Operation Momentum

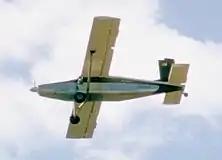
The Air America Pilatus PC-6 Porter was one of the types of STOL aircraft used to support Operation Momentum.

By 1 April, funding had been authorized for a total strength of 7,000 ADC troops. Seven CIA agents and five PARU teams had raised a guerrilla army ringing the Plain of Jars. The new militia blocked all exits from the Plain of Jars except to the southeast; that was held by Royalist regulars blocking the route to Vientiane. They were resupplied via contract with civilian airlines such as Air America and BirdAir. Supplies were landed at short takeoff and landing strips when available; otherwise they were parachuted in.